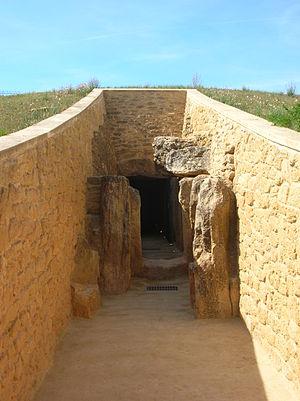
Entrée du dolmen de Viera (Antequera, Andalousie, Espagne). Español: Dolmen de Viera (Antequera, provincia de Málaga, Andalucía).
Le dolmen de Viera est situé dans la commune d'Antequera, en Andalousie. Avec le dolmen de Menga et celui d'El Romeral, il forme l'ensemble archéologique des dolmens d'Antequera.